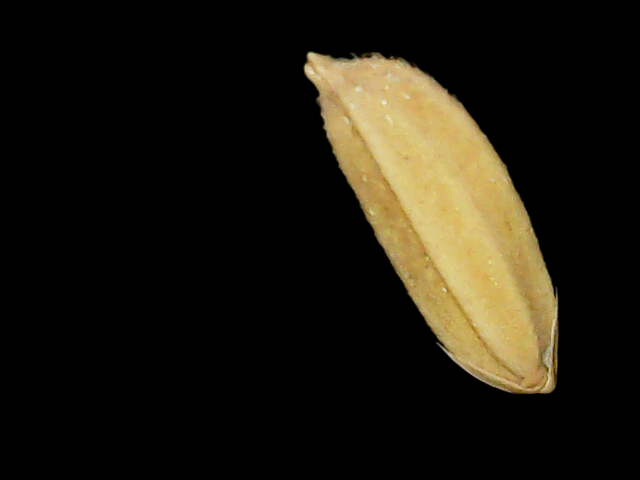
Rice variety: Binadhan24